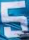
Number: 5